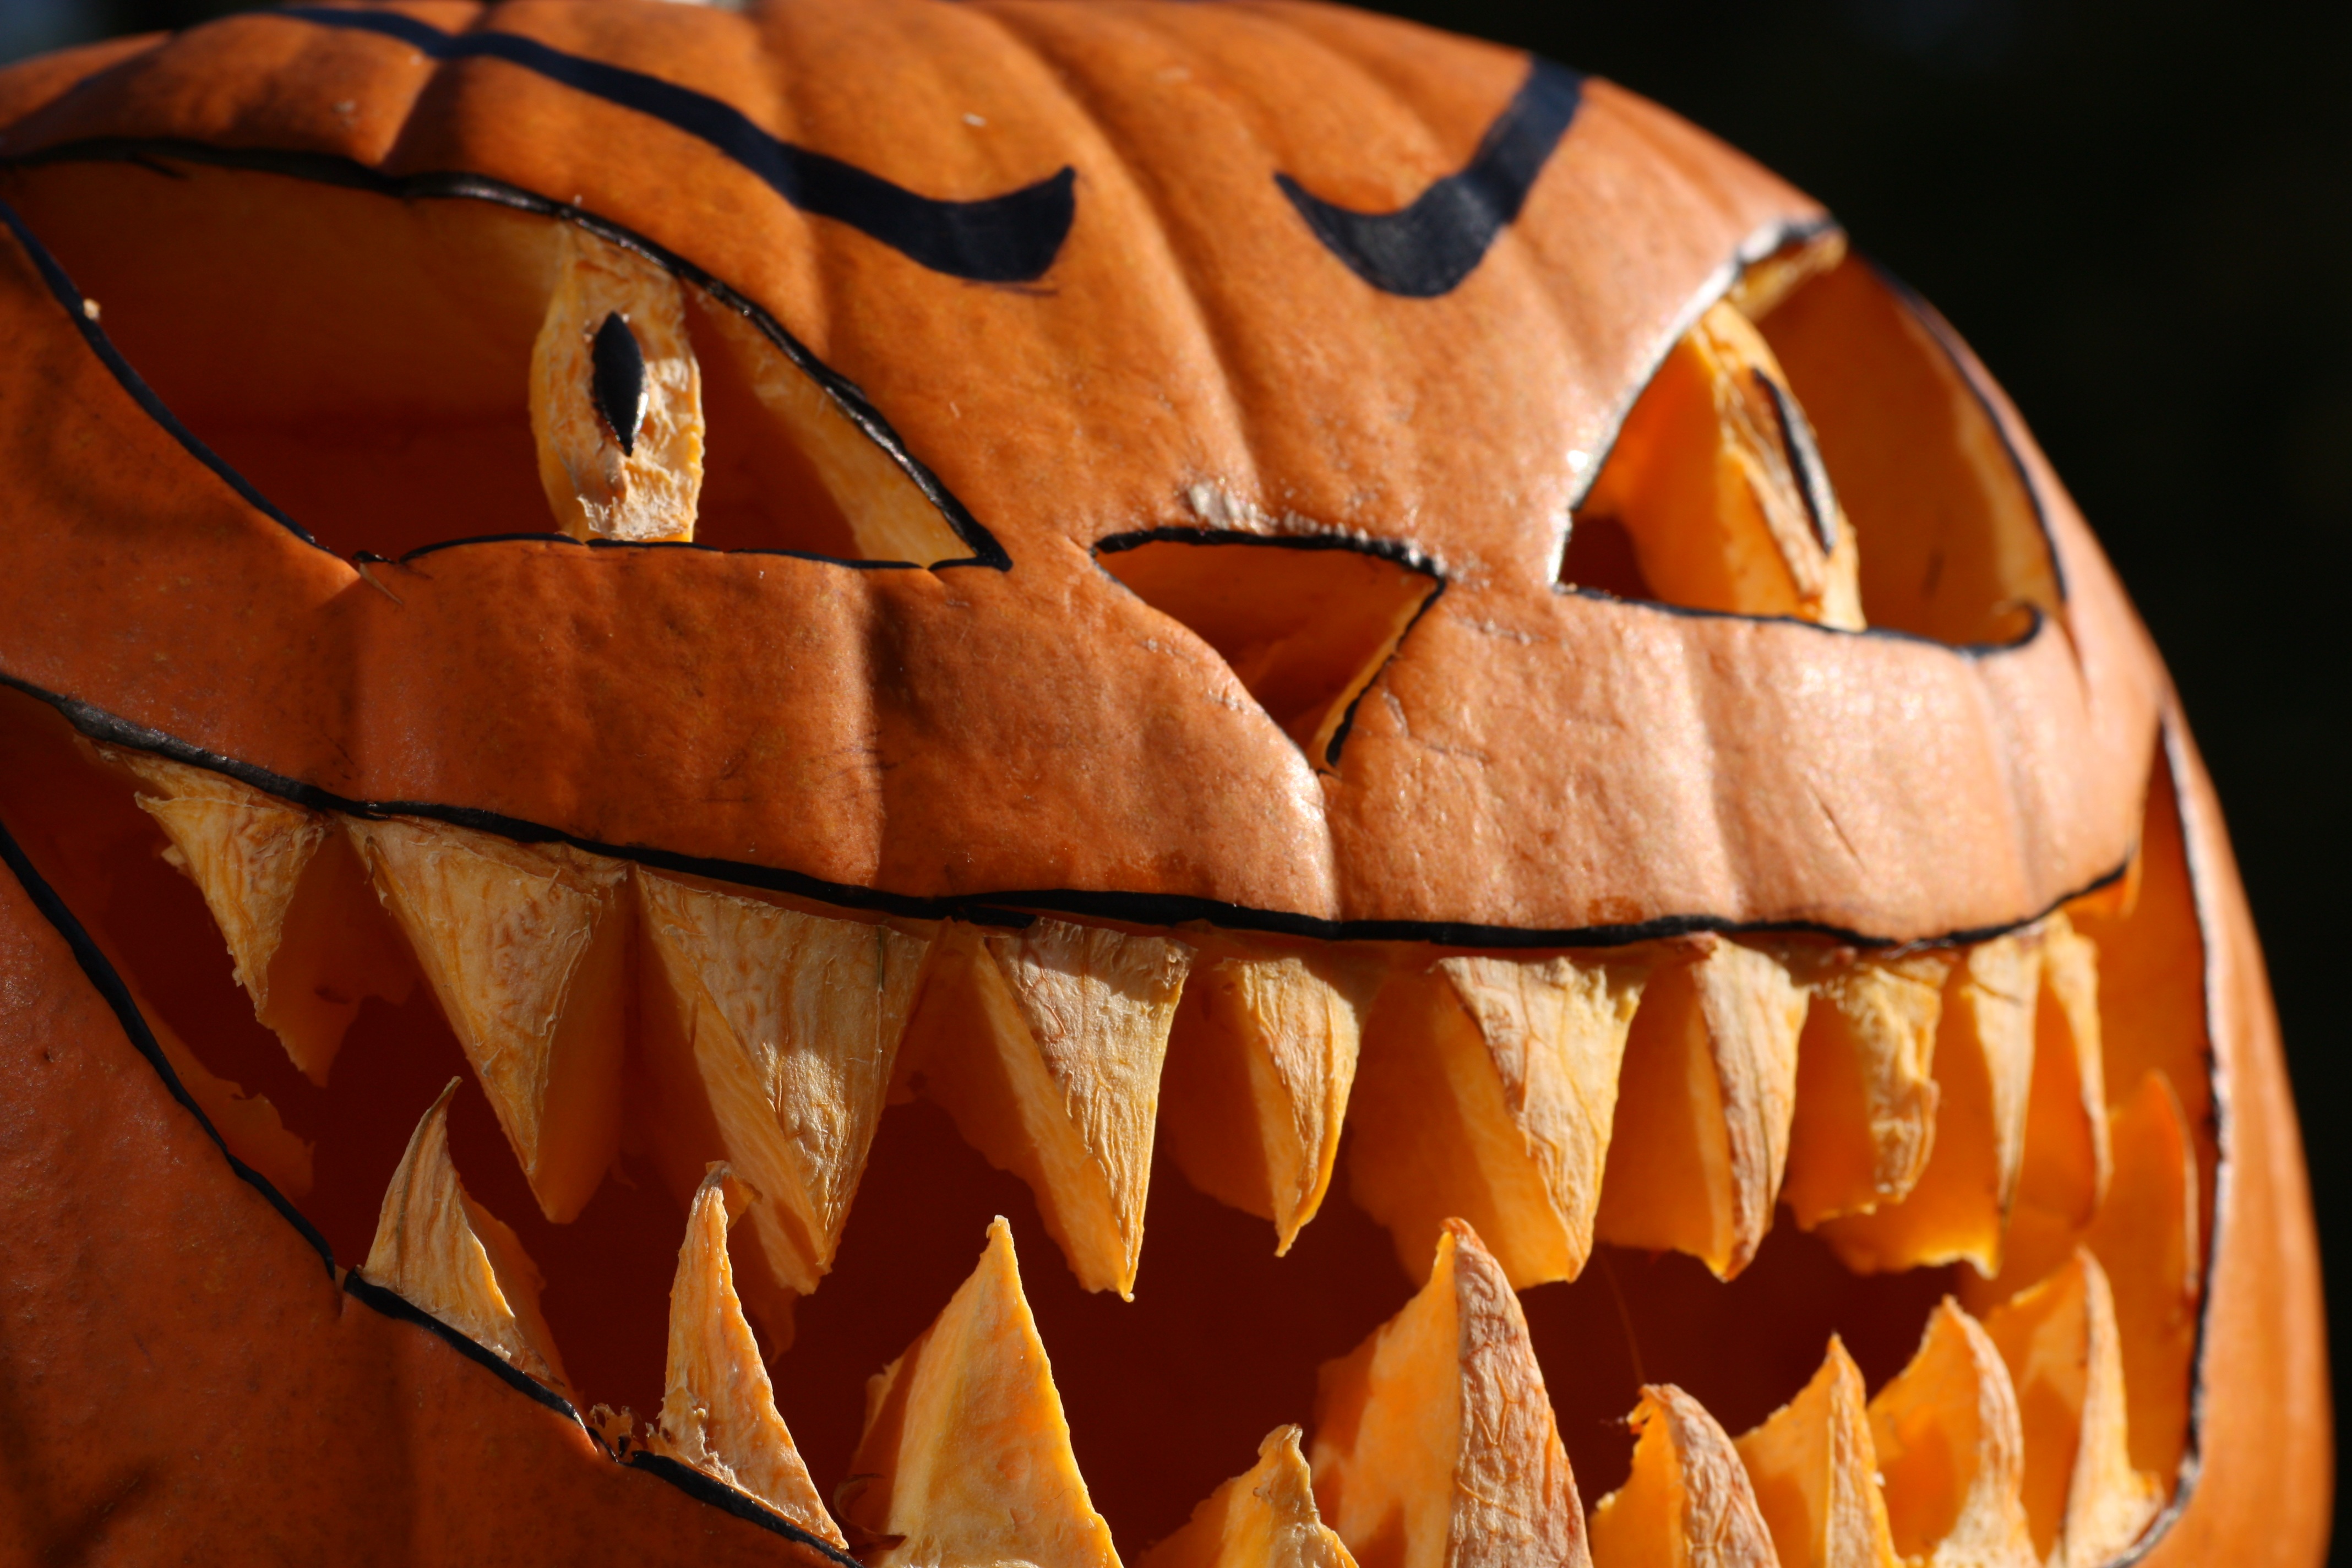
orange, food, produce, autumn, pumpkin, halloween, lighting, gourd, close up, jack o lantern, face, art, vegetables, carving, macro photography, helloween, pumpkins autumn, 31 october, fash, hollow out, man made object, helloweenk rbis